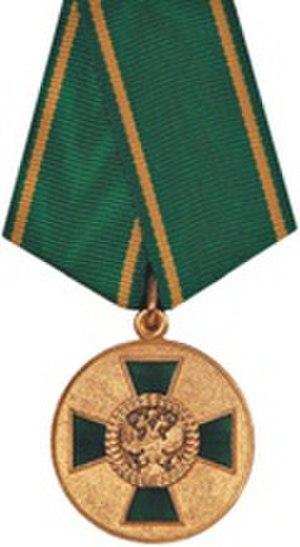
La fédération de Russie qui a succédé à l'Union des républiques socialistes soviétiques en 1991 a réorganisé le système des décorations en relevant des ordres disparus avec la révolution bolchévique de 1917, ce afin de créer un lien entre la nouvelle Russie et la Russie impériale, toujours représentée à l'étranger par de nombreux descendants d'exilés, en particulier des familles nobles et bourgeoises de la Russie blanche. Mais des décorations créées pendant la période soviétique ont été conservées, simplement ont-elles été redessinées pour satisfaire aux nouvelles exigences de la nouvelle Russie qui souhaitait effacer les symboles communistes de l'héraldique russe. En revanche de nouvelles décorations ont vu le jour bien qu'elles ressemblent à certaines décorations de l'ancienne Russie tsariste.